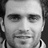
Emotion: happy